Château de Cabrerets

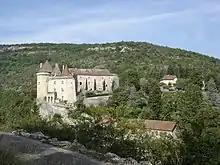
The Château de Cabrerets in 2006

The Château de Cabrerets is a castle in the "commune" of Cabrerets in the Lot "département" of France.